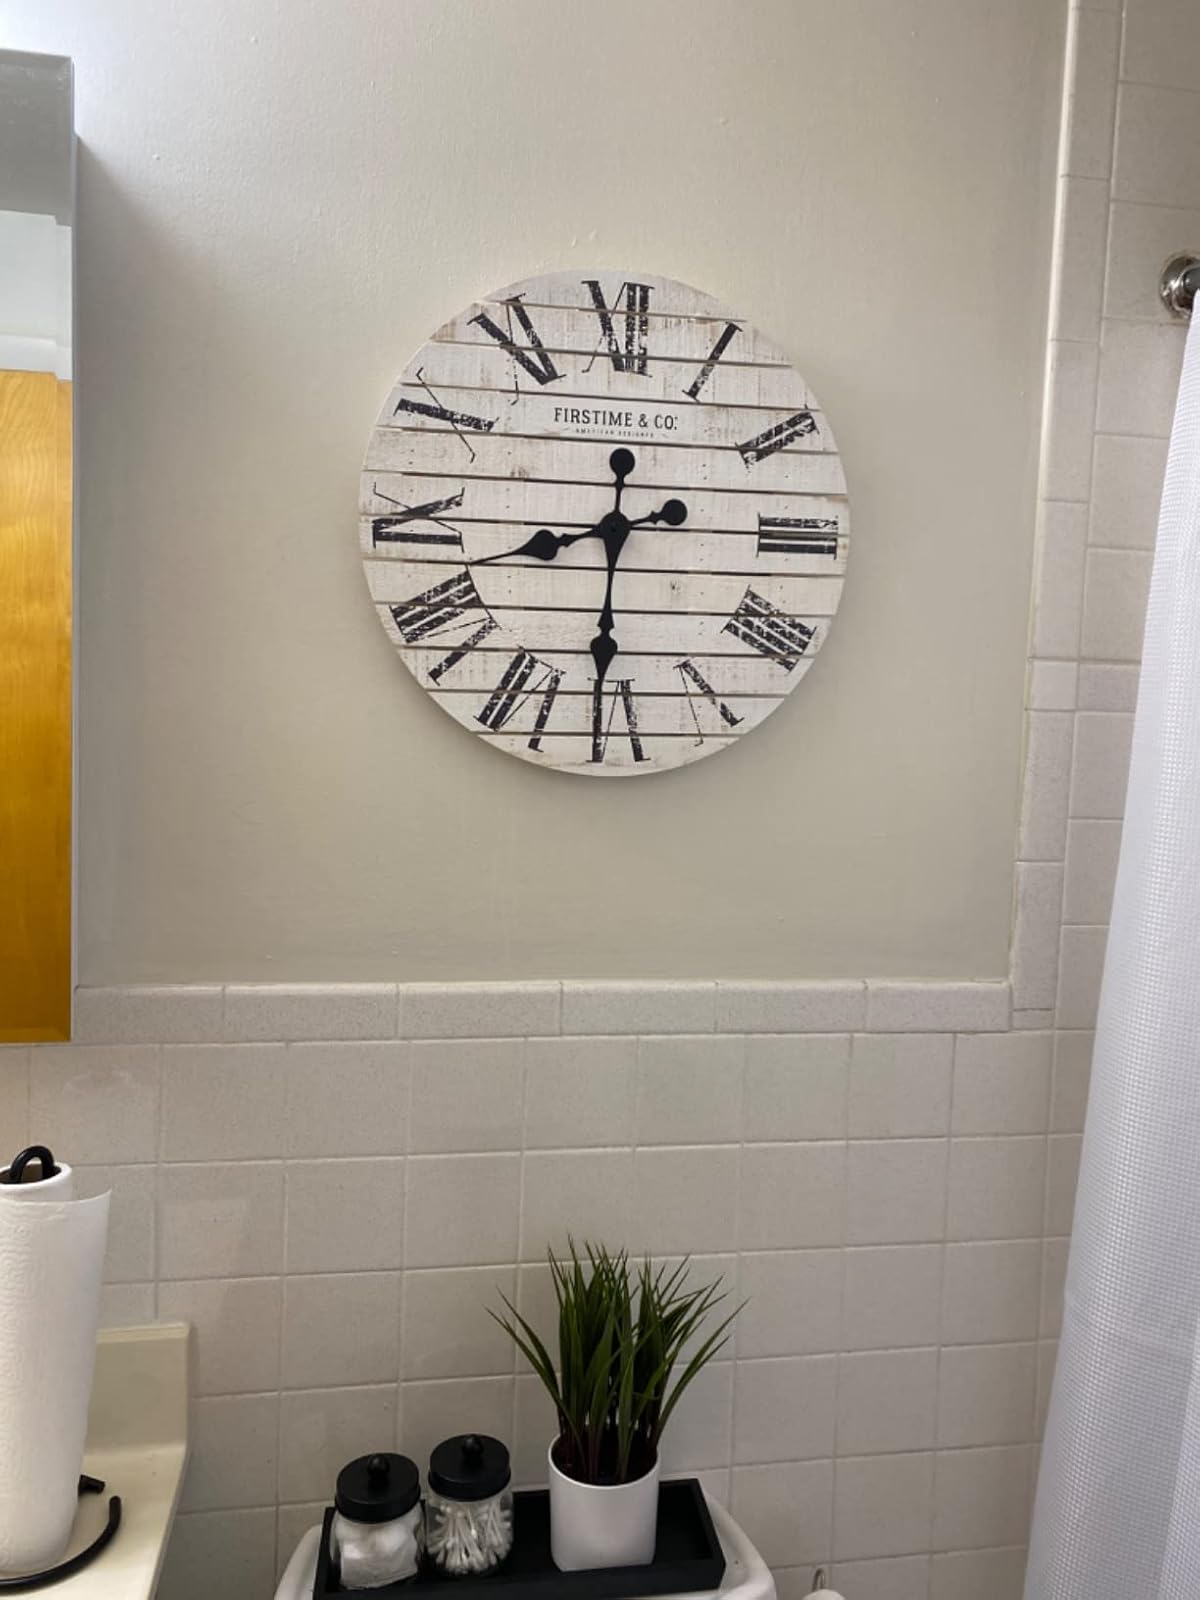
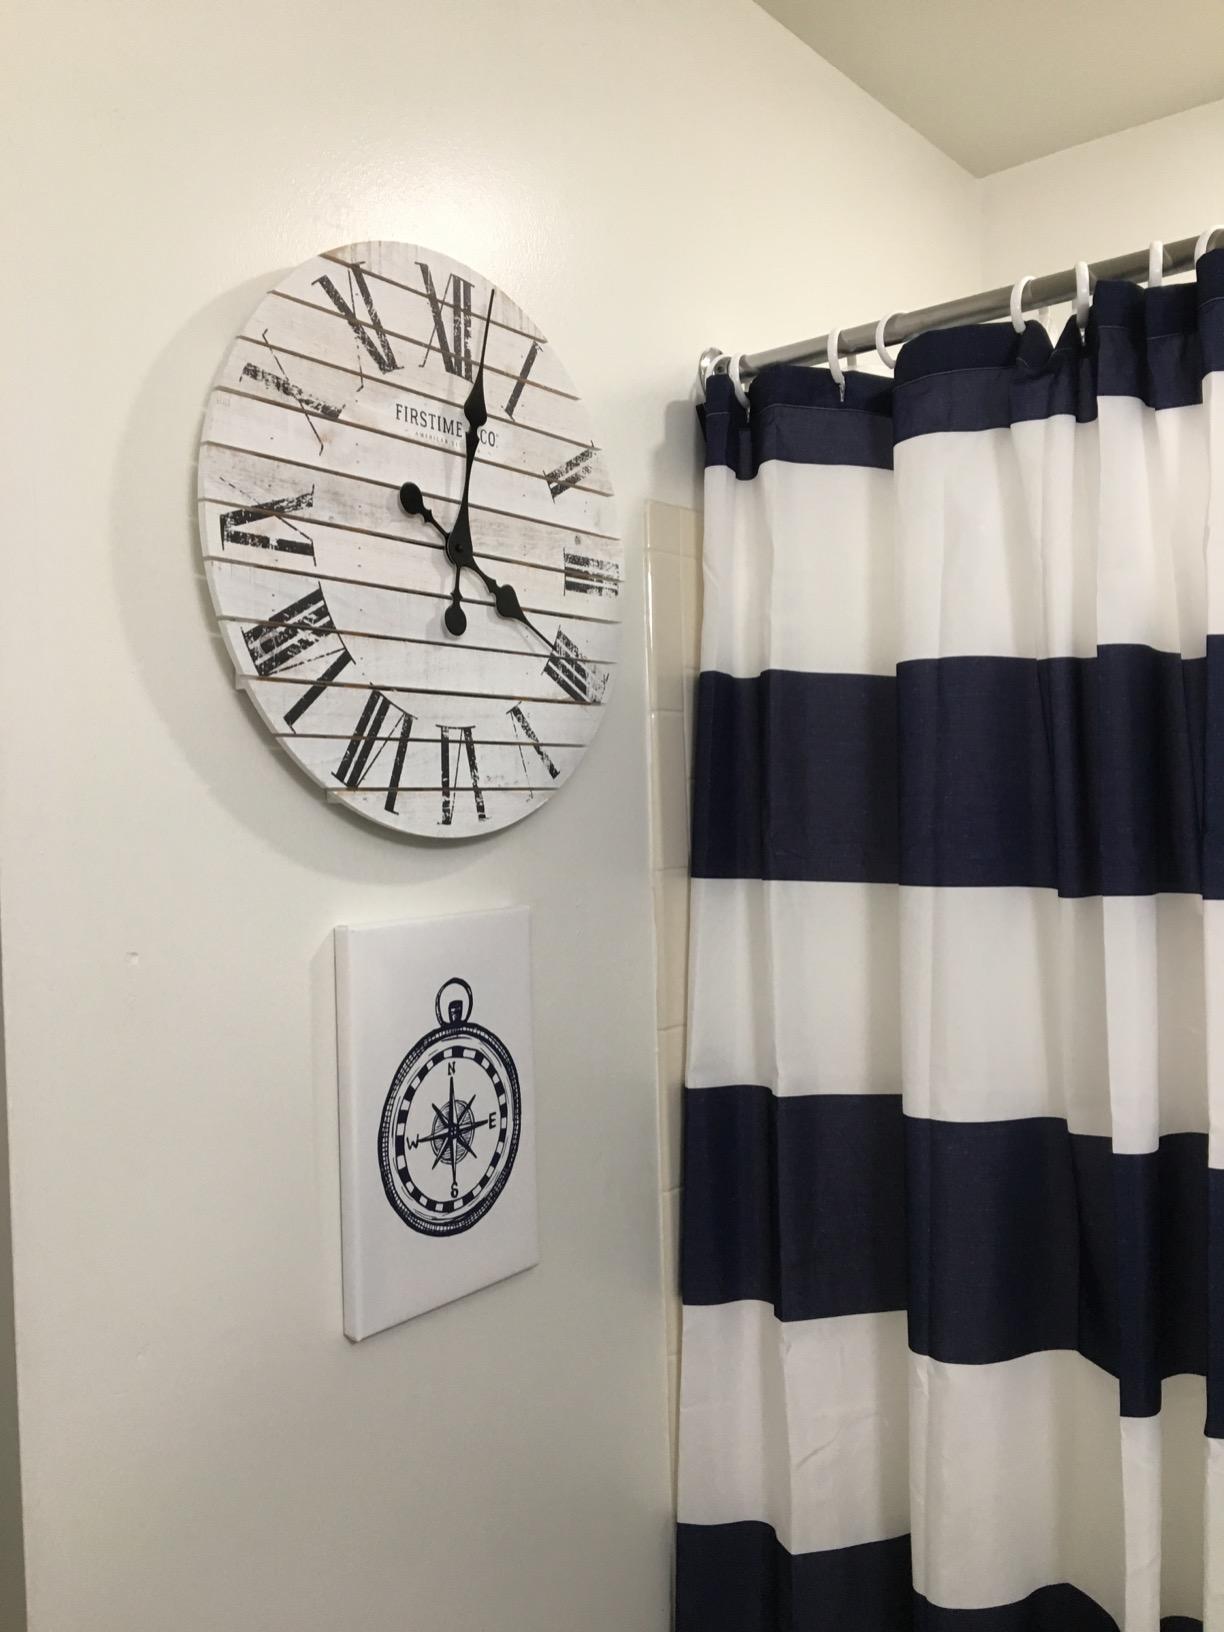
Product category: clock
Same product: yes